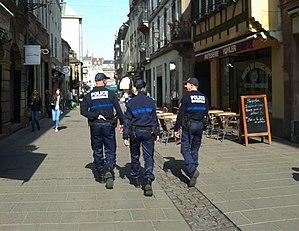
Policiers municipaux à Strasbourg
La police de sécurité du quotidien est une nouvelle doctrine d'emploi de la police française annoncée le 16 août 2017 par le ministre de l'Intérieur Gérard Collomb — sur laquelle il lui a été demandé de travailler dès sa prise de fonction — pour satisfaire la promesse électorale du président Emmanuel Macron élu en mai 2017. Le ministre prévoit sa mise en place avant la fin 2017. Dans son intervention du 18 octobre 2017 consacrée à la sécurité intérieure, le président Macron confirme la création de la PSQ, le calendrier de la concertation et apporte un certain nombre de précisions. Le 8 février 2018, à l'École militaire de Paris, le ministre de l'Intérieur annonce et lance le dispositif d'expérimentation, prélude au développement de la PSQ durant tout le quinquennat. Le 22 mai 2018, le président Macron revient sur le déploiement de la PSQ à l'occasion de son discours sur les banlieues, insistant à nouveau sur le partenariat avec les maires, son intention de développer une « société de vigilance » et son souhait qu'un plan contre le trafic de drogue vise les cités d'ici juillet 2018.